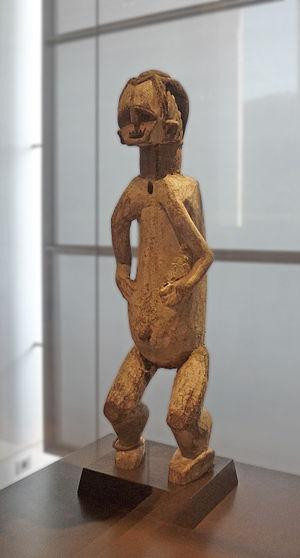
Statue reliquaire m'bété. Gabon ou République du Congo. XIXe-début du XXe siècle. Bois, pigments, métal. Pavillon des Sessions, Musée du Louvre
Le peuple Mbete est un peuple d'Afrique centrale établi au sud-ouest de la République du Congo et au sud-est du Gabon. Les Mbede-Obamba constituent un groupe distinct des Kota.